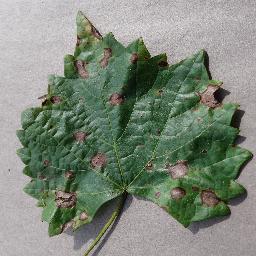
Label: Grape___Black_rot